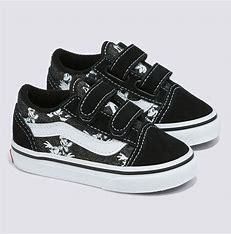
Brand: Vans
Model: 100